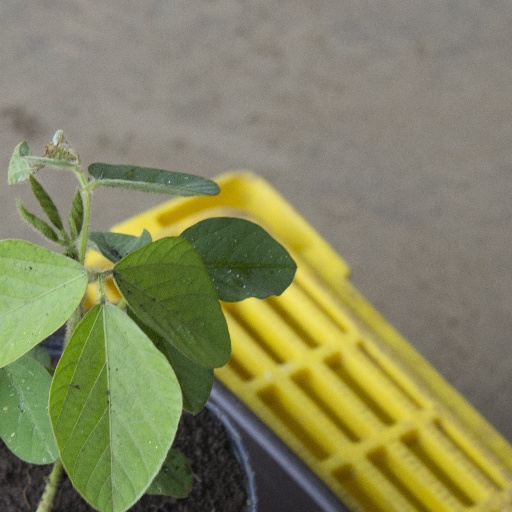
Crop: soybean